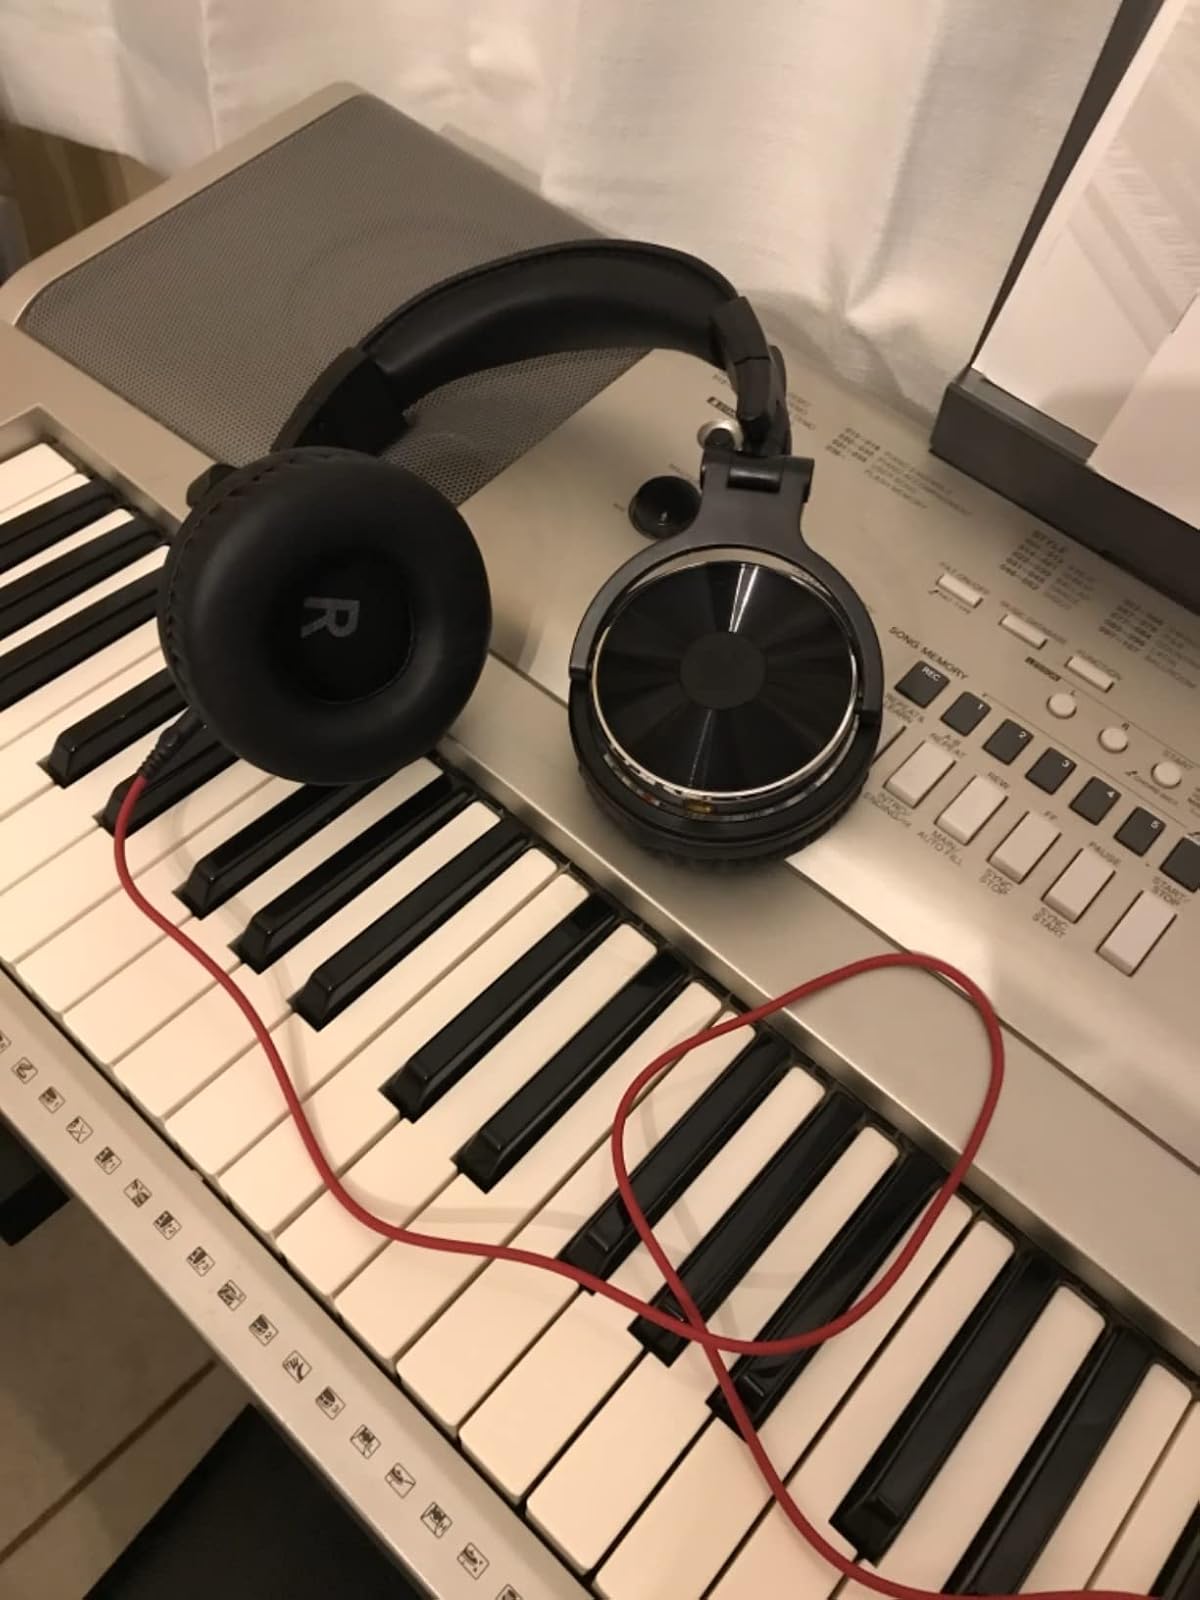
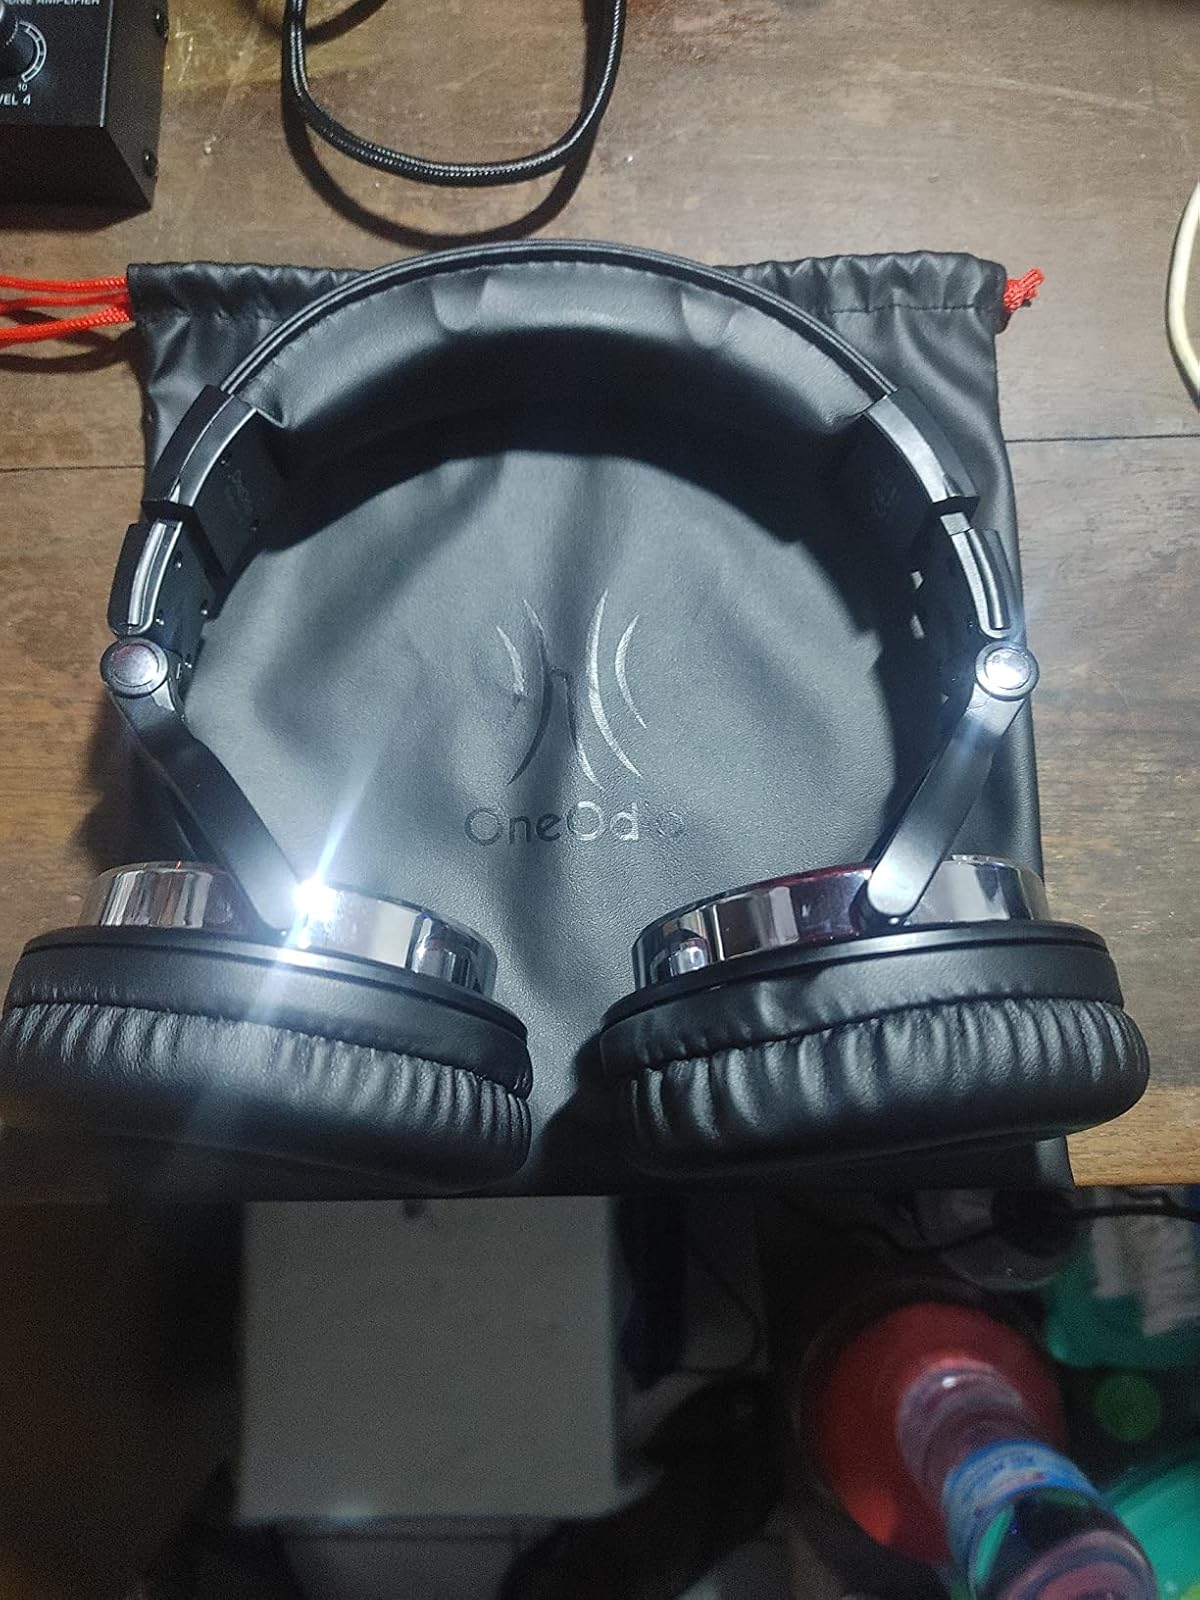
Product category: headphones
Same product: yes